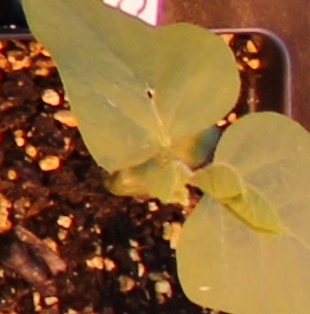
Label: Soybean